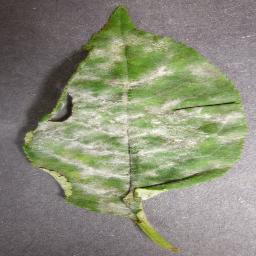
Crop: cherry
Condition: (including_sour)_powdery_mildew